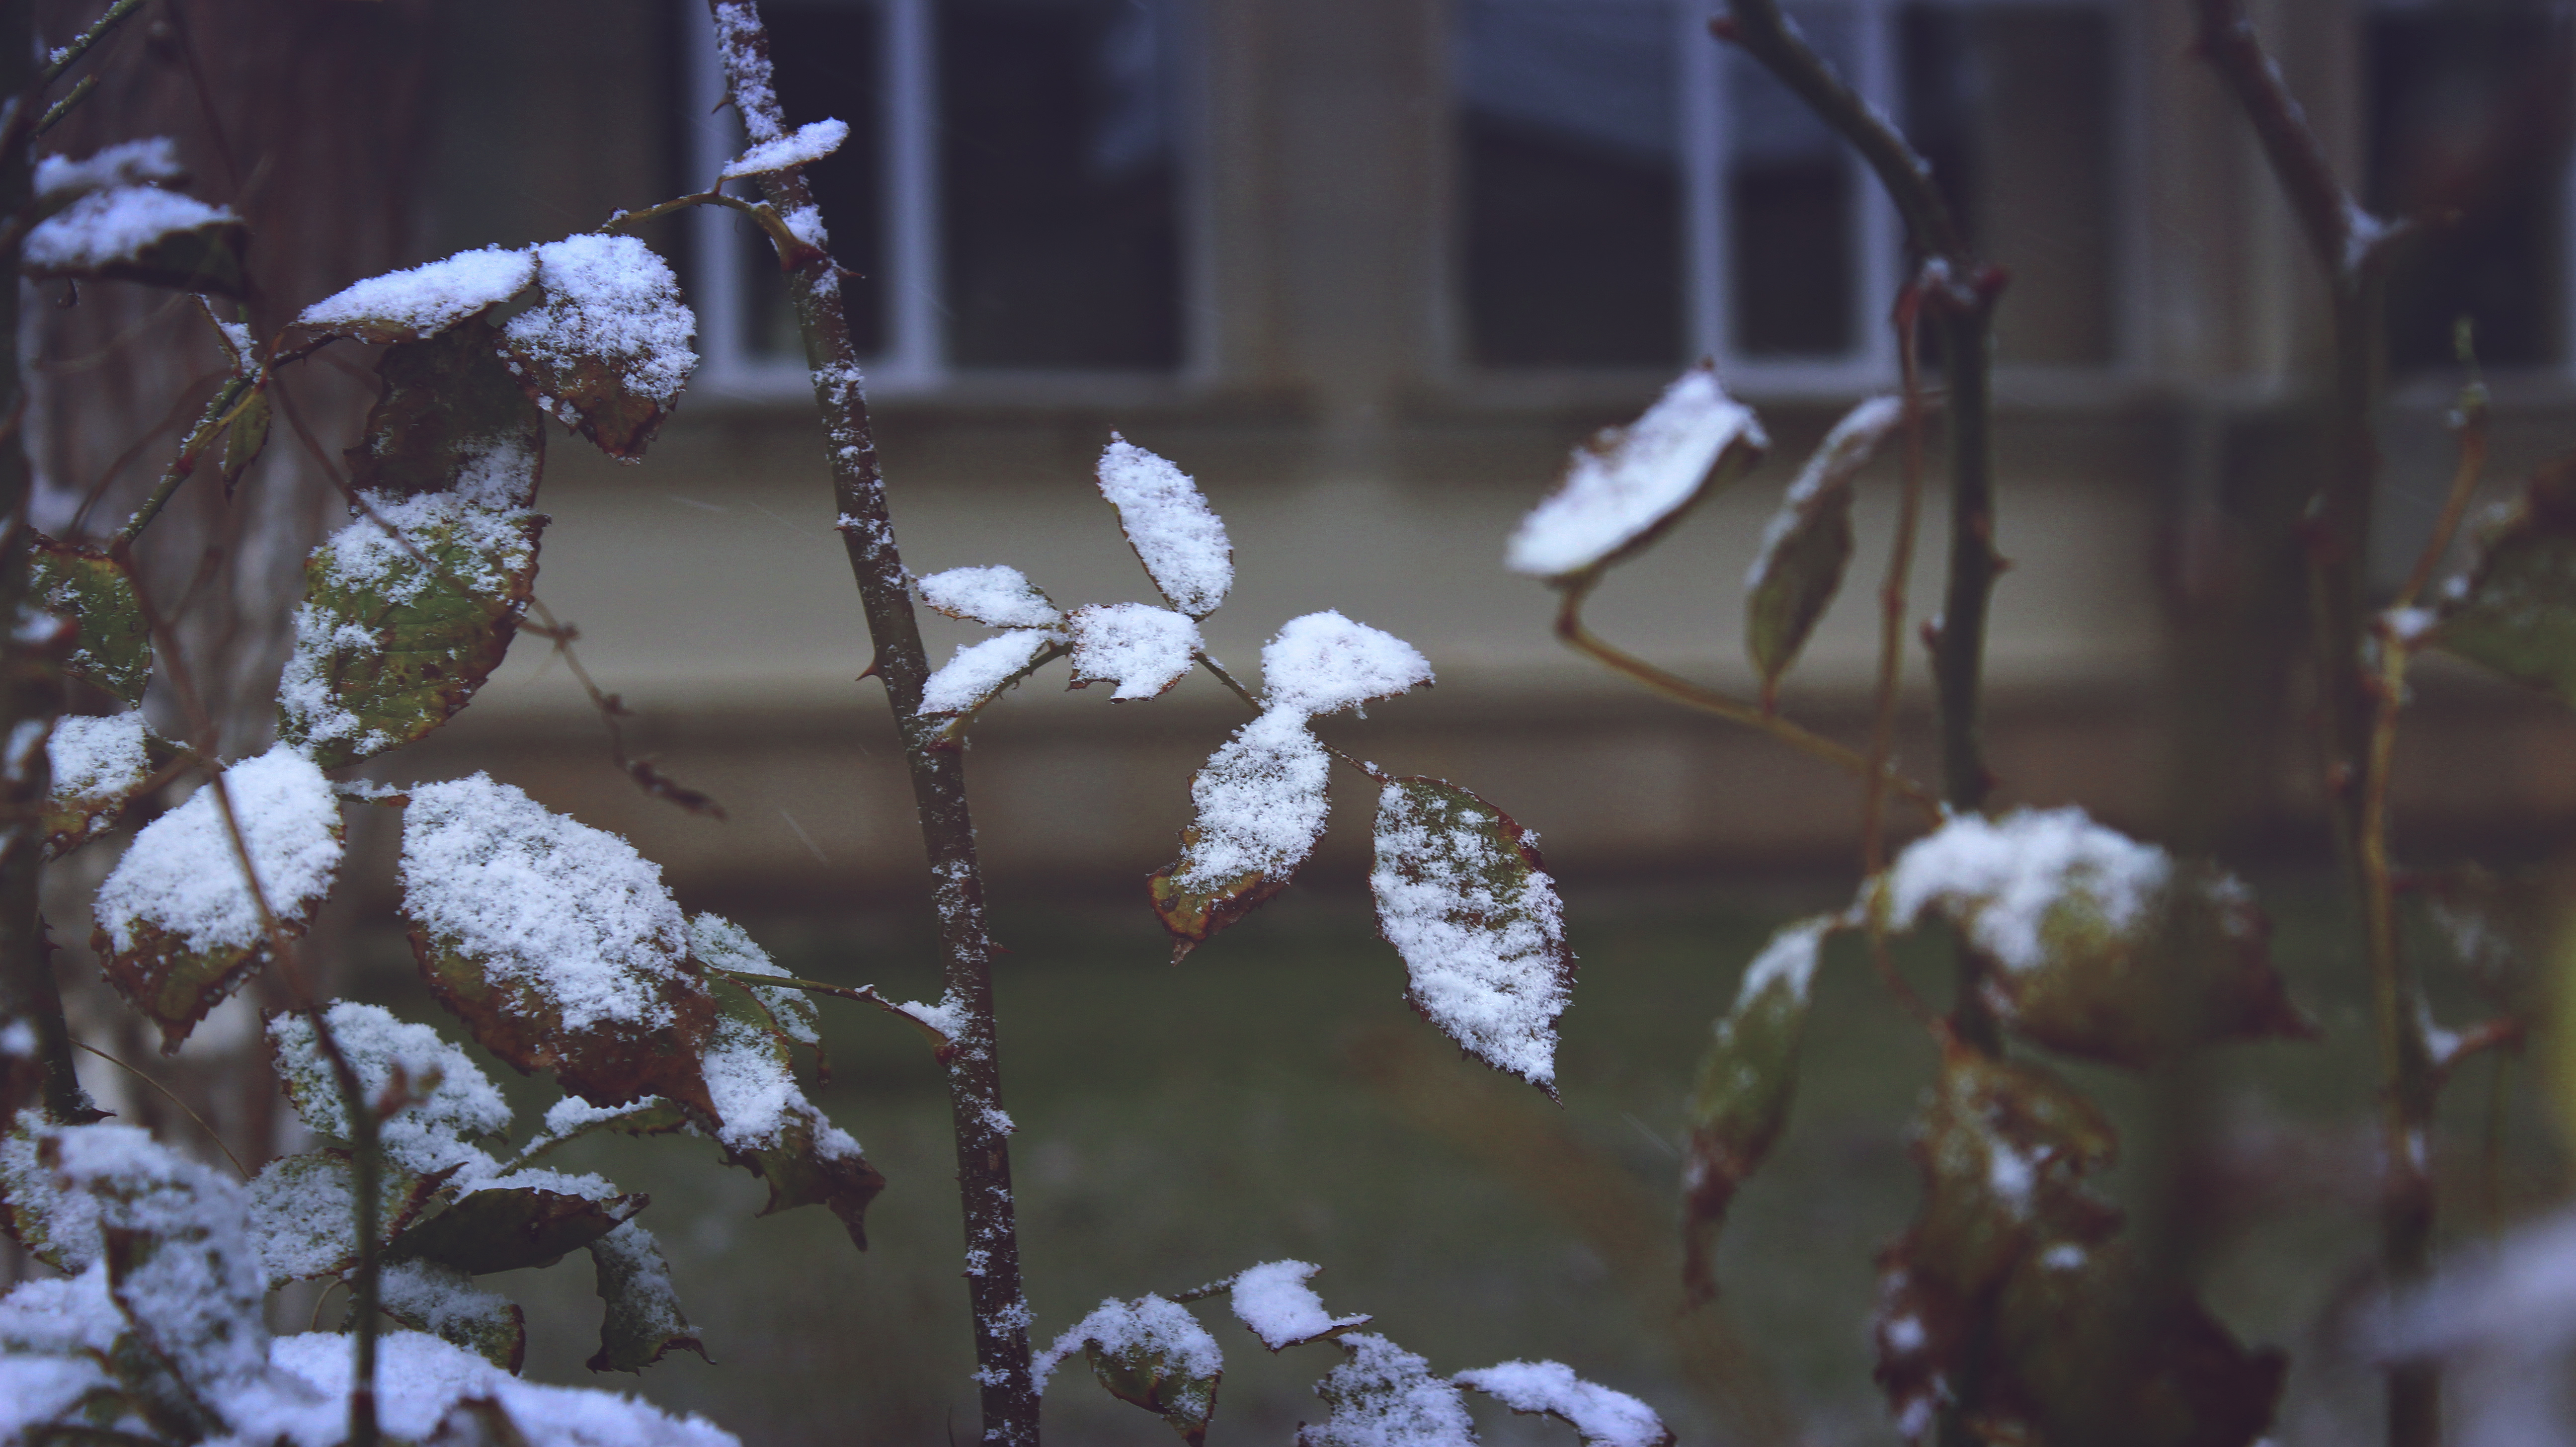
tree, water, nature, branch, snow, winter, light, blur, plant, wood, sunlight, leaf, flower, frost, ice, spring, reflection, autumn, weather, season, twig, close up, leaves, outdoors, daylight, icy, frosty, freezing